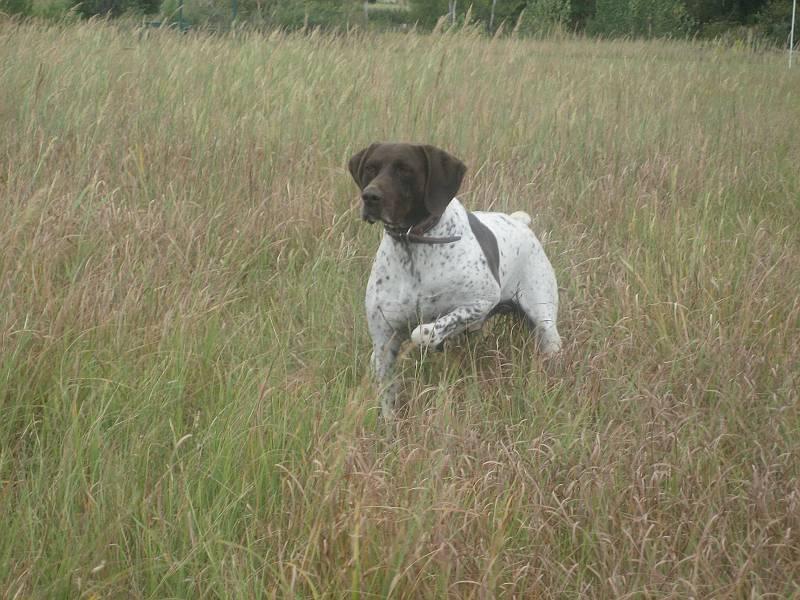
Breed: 211-n000059-German_short_haired_pointer